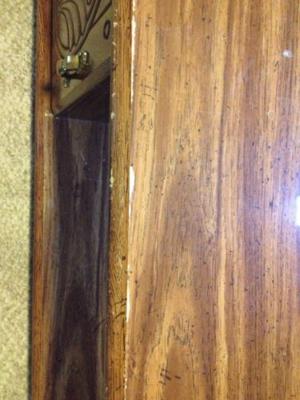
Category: table